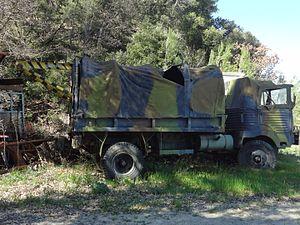
Camion Simca Cargo 4x4 version dépanneuse, stationné à Lurs (Alpes-de-Haute-Provence)
Le Simca Cargo est un camion fabriqué par Simca Industries.